Answer in natural language. Considering the relative positions, is Doorway (marked A) to the left or right of blue colour bin (marked C)? Choose between the following options: right or left
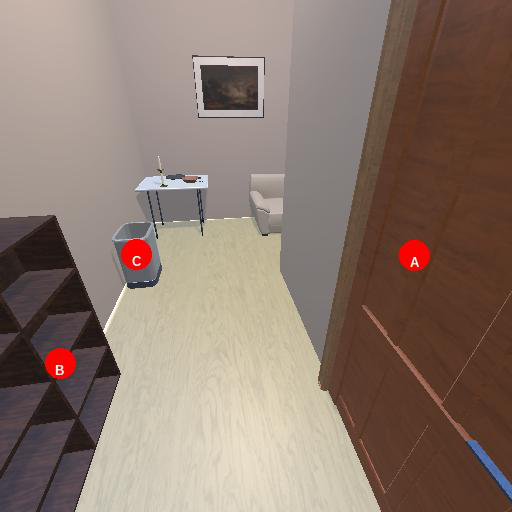
<answer>right</answer>